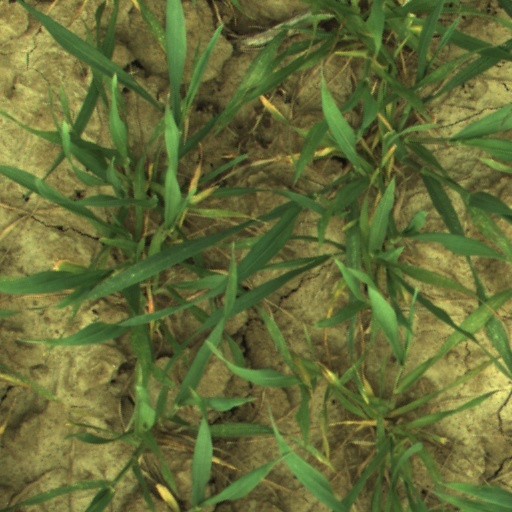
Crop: wheat